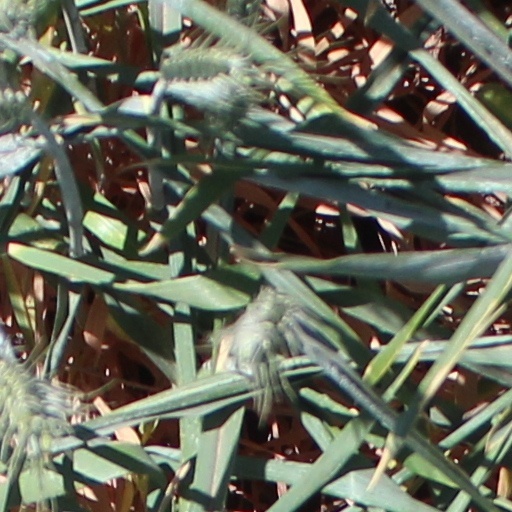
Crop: wheat